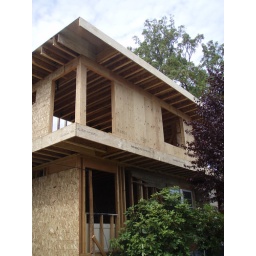
view from SE master bath over kitchen